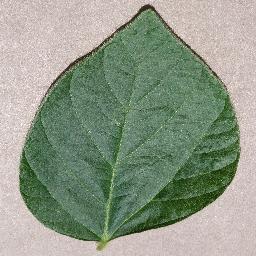
Label: Soybean___healthy